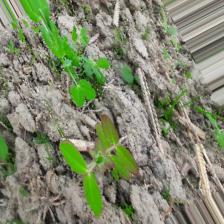
Label: Lentil Rust